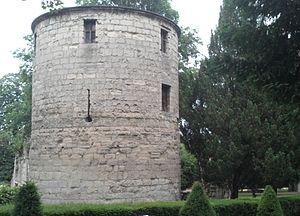
Tour occidentale, dite Rabelais, de l'abbaye de Saint Maur des Fossés, côté nord. Fortification faite vers 1358. Photo prise le 16 juin 2012.
L'abbaye de Saint-Maur initialement appelée abbaye des Fossés est une ancienne abbaye aujourd'hui disparue, à Saint-Maur-des-Fossés. Les vestiges et le domaine de l'abbaye ont été transformés en un parc d'agrément nommé Parc de l'abbaye.